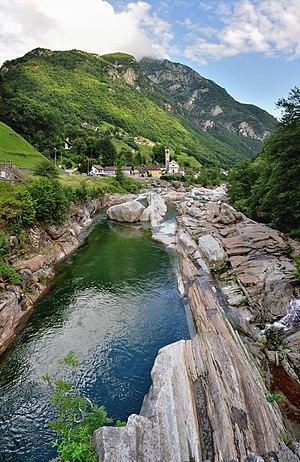
Verzasca est une future commune suisse du canton du Tessin, située dans le district de Locarno.